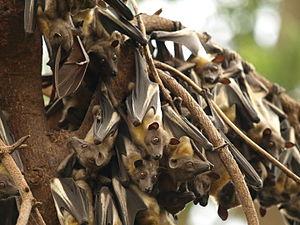
L'infection à virus Nipah est la maladie provoquée par le virus Nipah, un virus à ARN du genre Henipavirus, dans la famille des paramyxovirus.